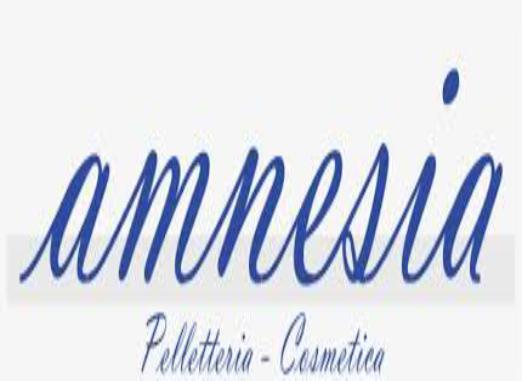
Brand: amnesia
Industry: Clothes